Silvano (given name)

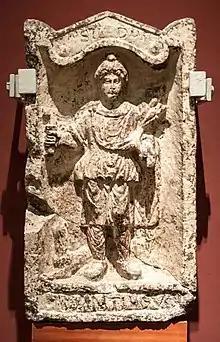
Religious sculpture of the Roman god Silvano

The name derives from the Latin name Silvanus, based on the adjective of the same name, with the meaning of "silvano", "silvestre", "who lives in the forest", "which comes from the forest" (as it is based on silva, "selva", "wood" ). The names Silvio, Silverio, Selvaggio and Silvestro can also be traced back to the same term, which therefore have a similar meaning to Silvano.